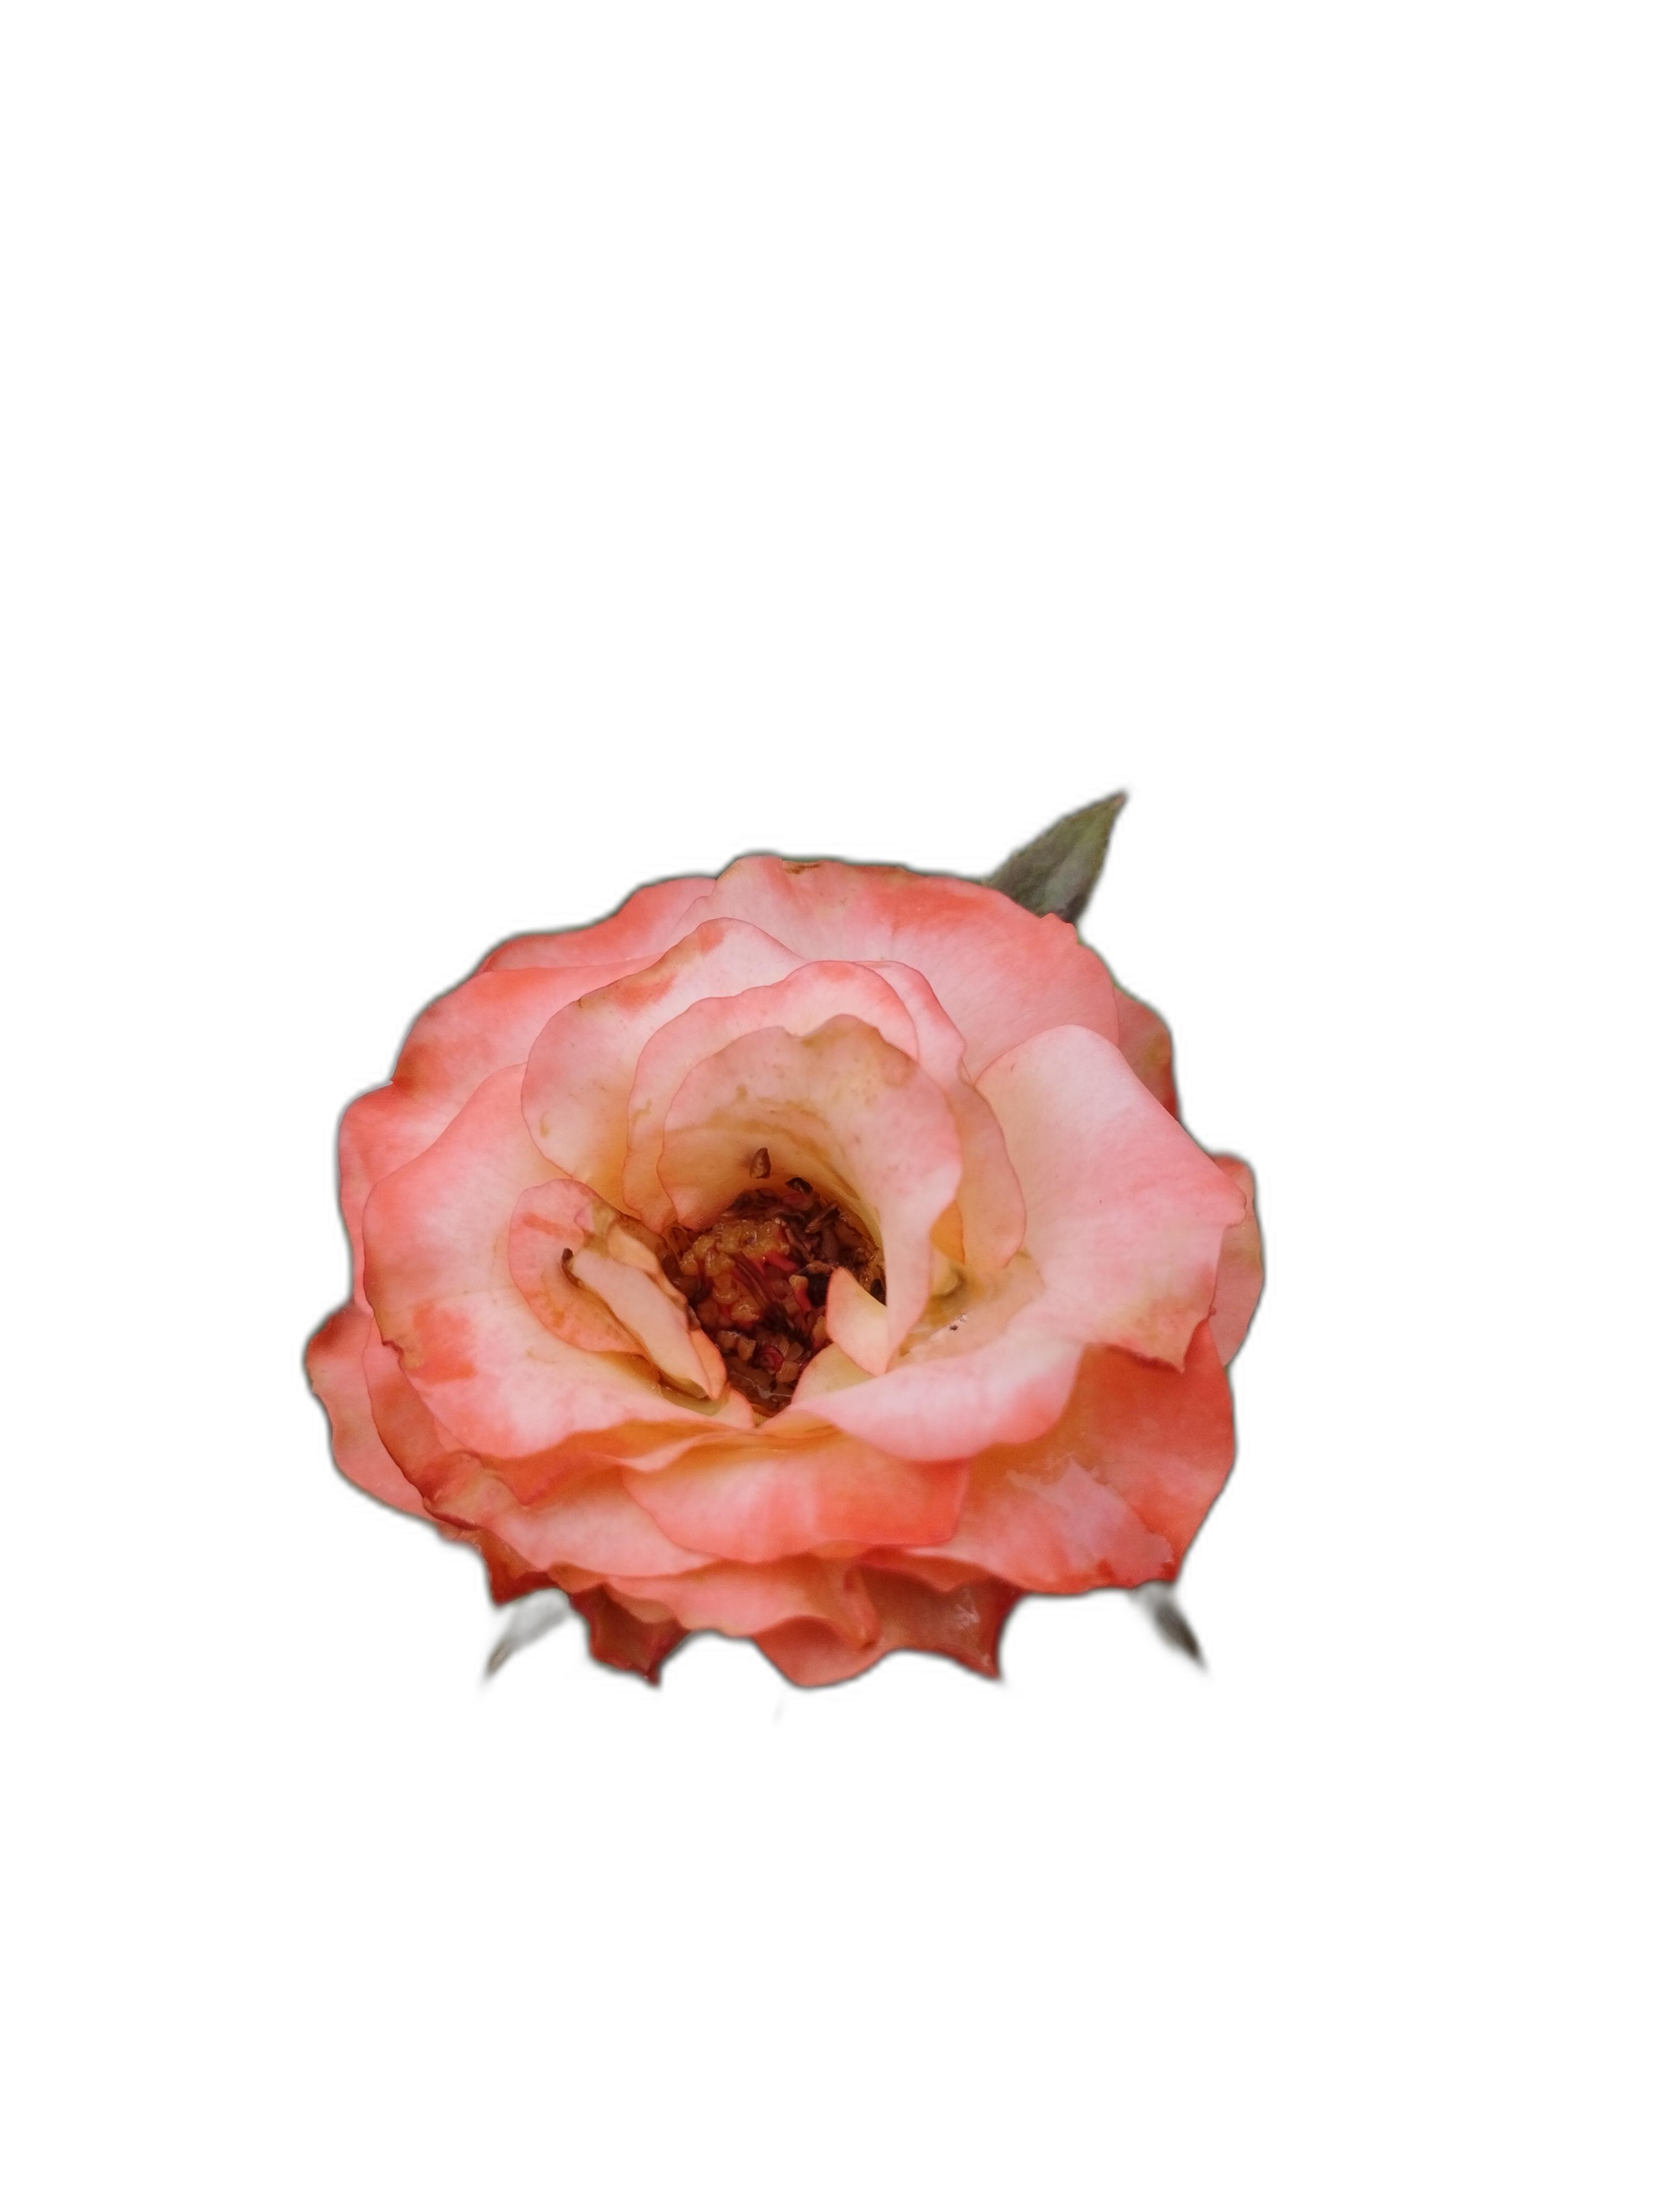
Label: Rose